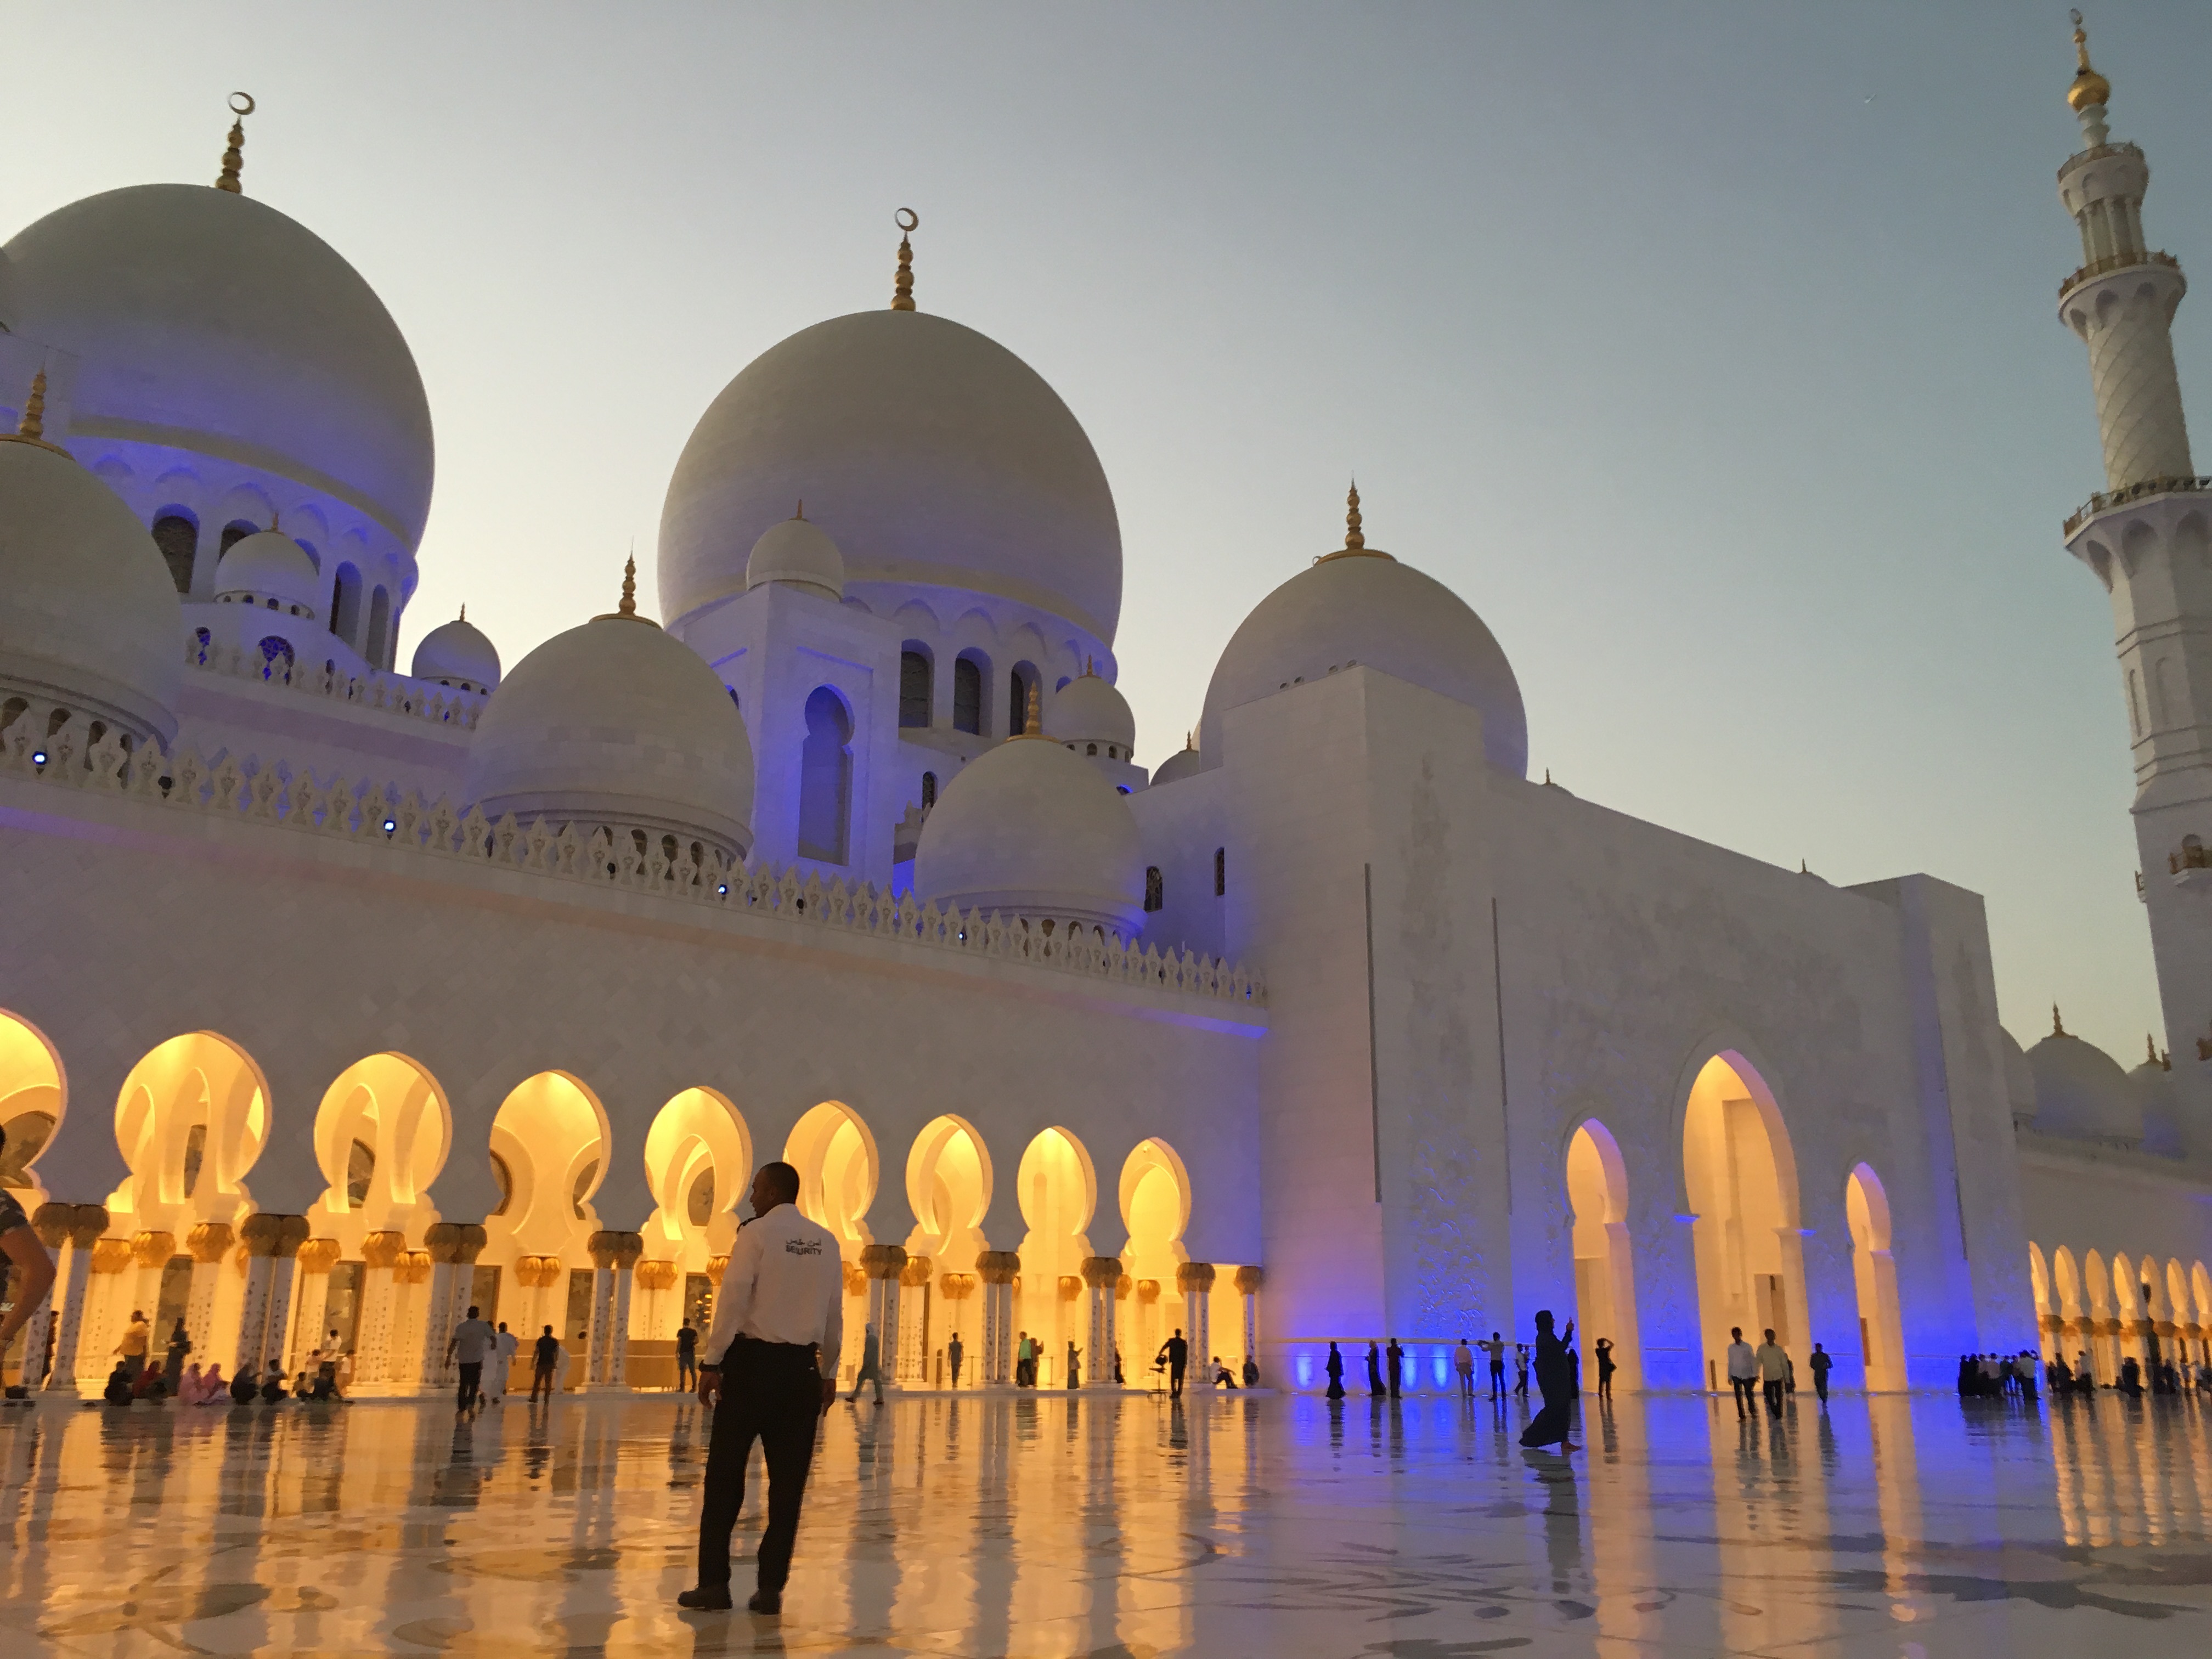
architecture, building, monument, tourist, travel, tower, ancient, landmark, place of worship, temple, mosque, culture, uae, famous